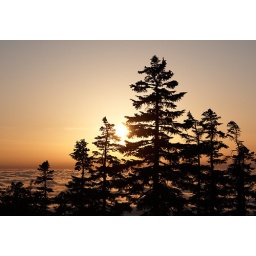
A sweet sunset profiles pine trees over the sea of clouds.